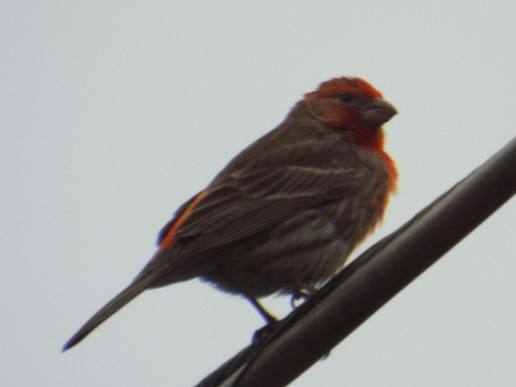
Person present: No